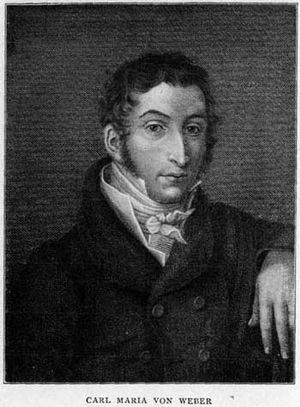
Maria / Maria som drengenavn
Den tyske komponist Carl Maria von Weber (1786–1826)
"Maria er et vidt udbredt pigenavn brugt i mange forskellige kulturer, inklusive alle europæiske lande, i Nord- og Sydamerika, Afrika og visse dele af Mellemøsten og Asien. ""Maria"" er sandsynligvis det mest udbredte pigenavn i den vestlige verden. Navnet ""Maria"" bruges også som drengenavn i nogle sprog, men da kombineret med et andet drengenavn.